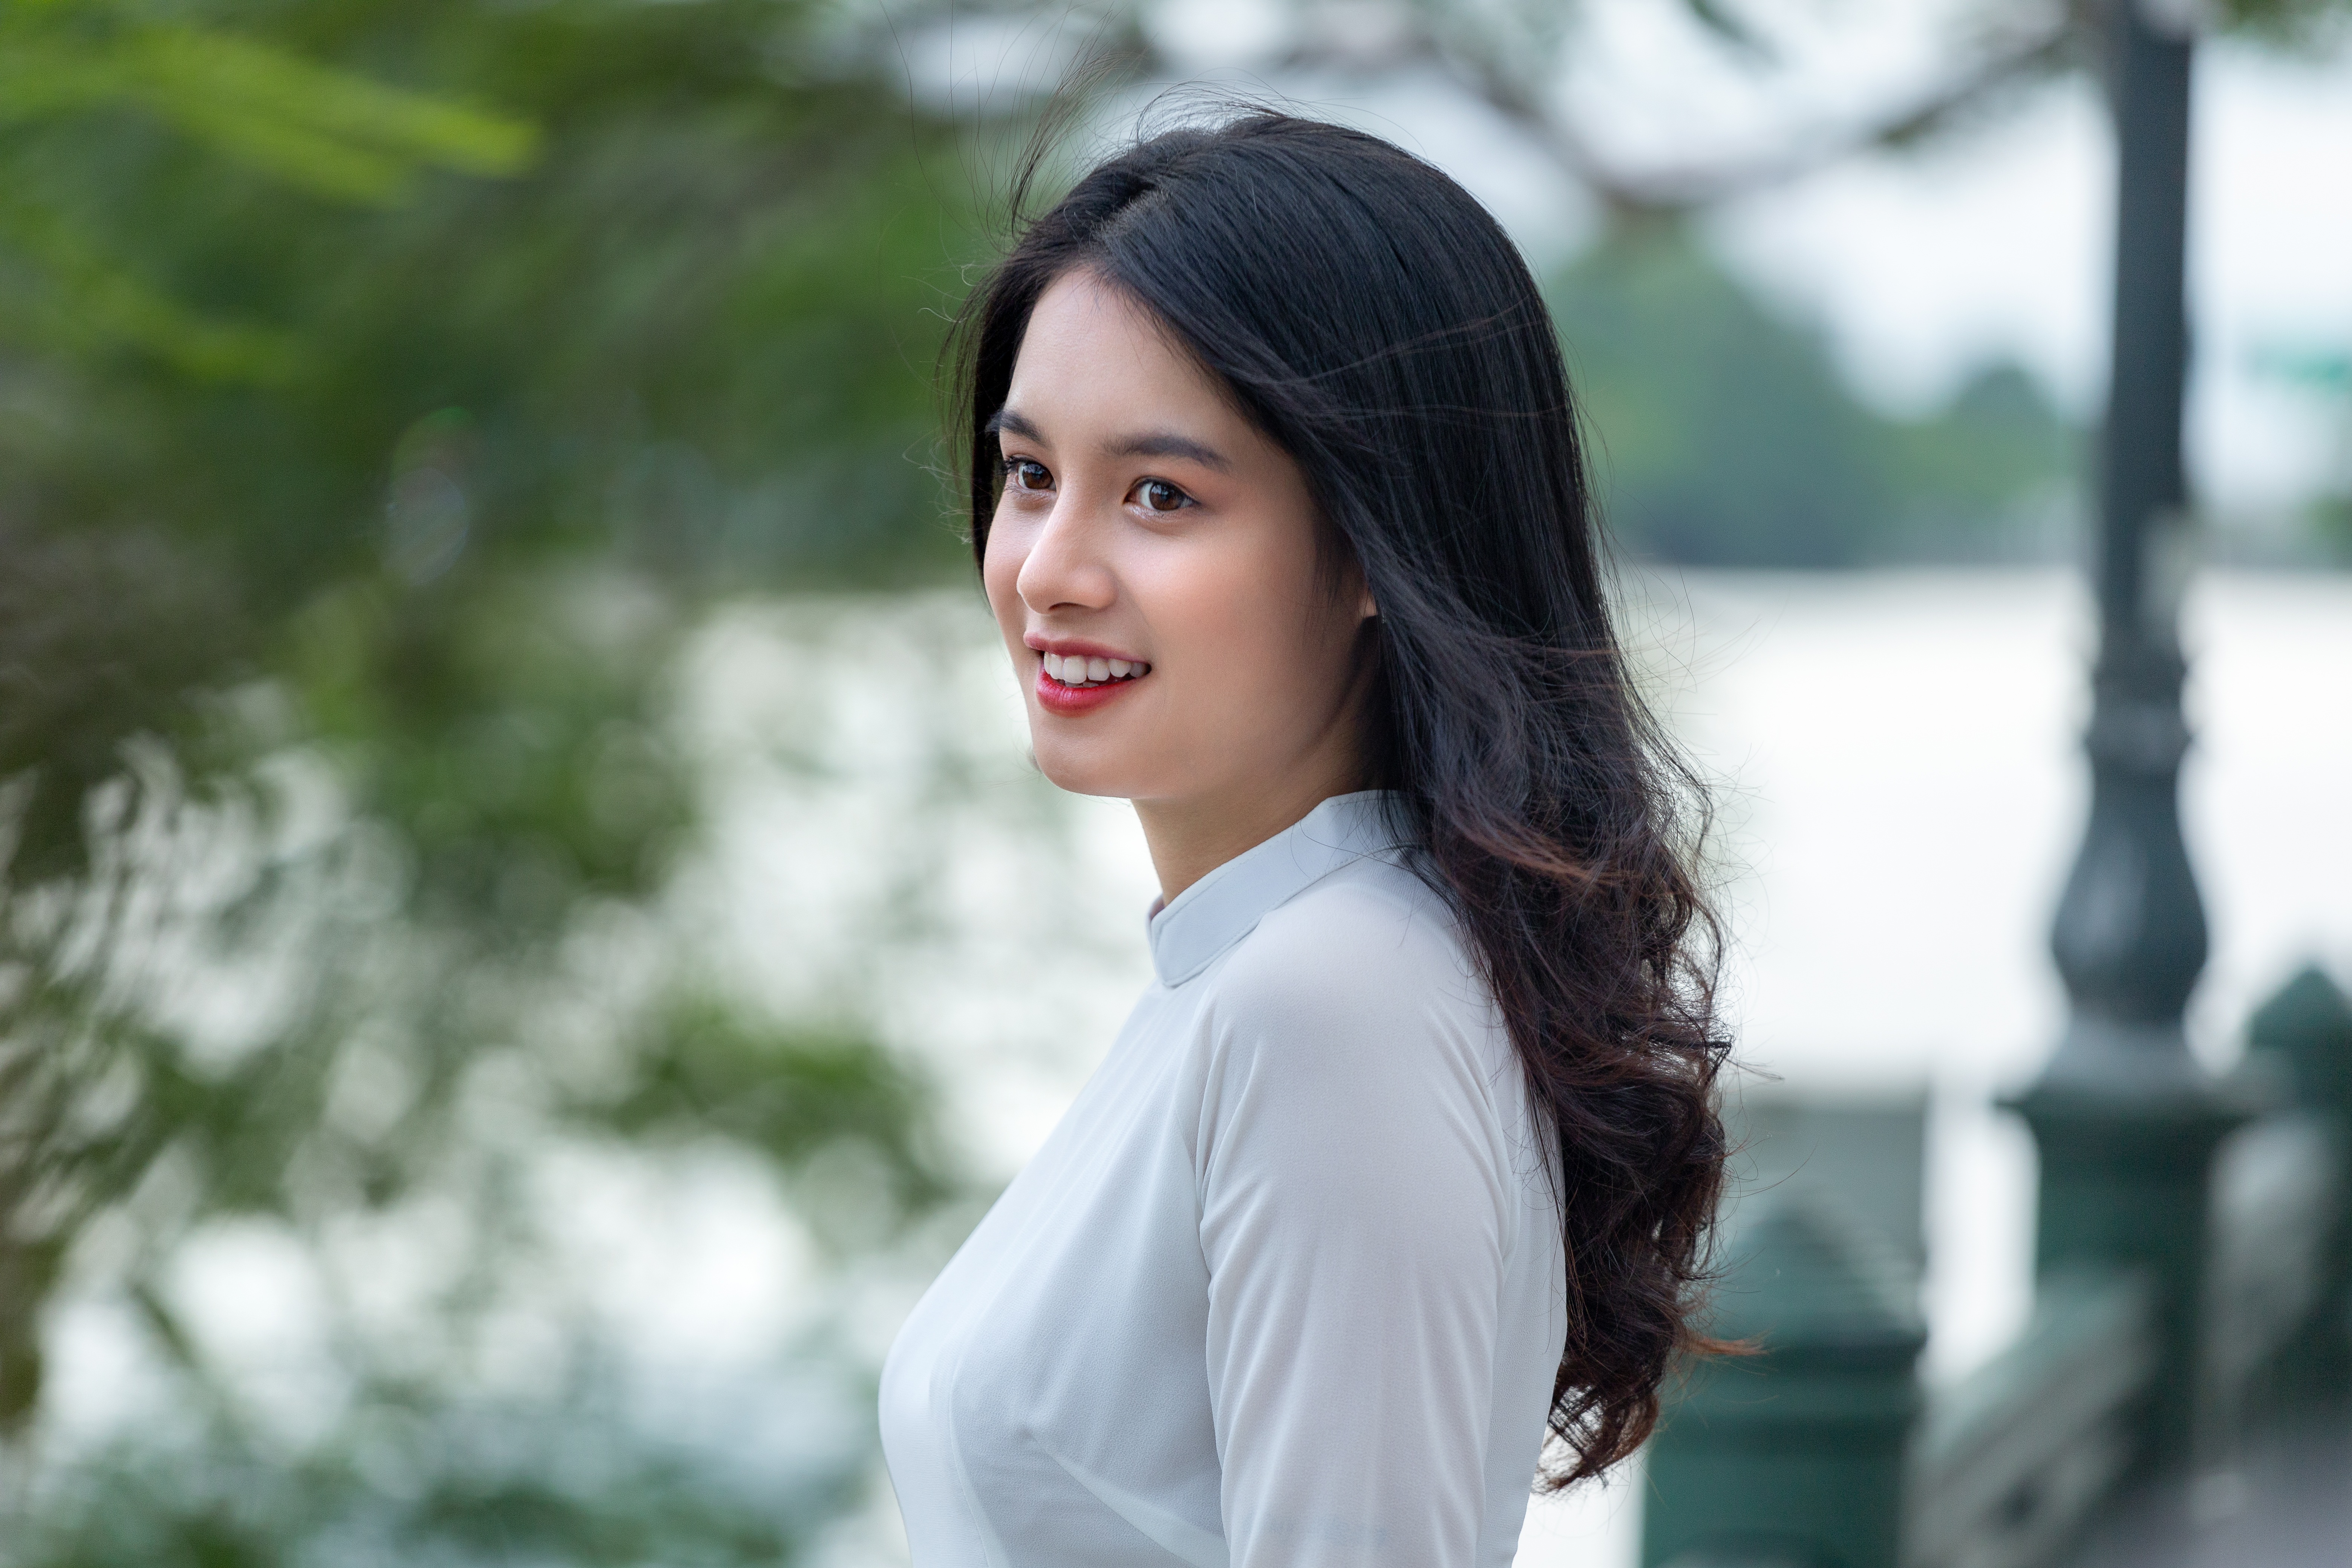
woman, face, hair, lip, smile, flash photography, plant, sleeve, People in nature, happy, black hair, blazer, long hair, formal wear, waist, brown hair, electric blue, fashion model, grass, fashion design, sitting, leisure, bangs, white collar worker, portrait photography, portrait, photo shoot, eyewear, fur, laugh, model